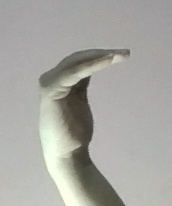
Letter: haa